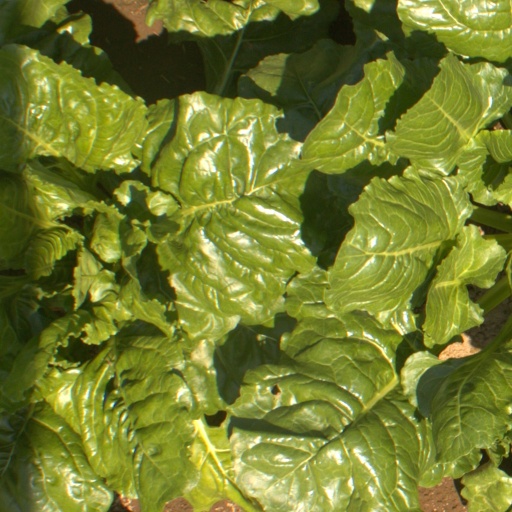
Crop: sugar beet